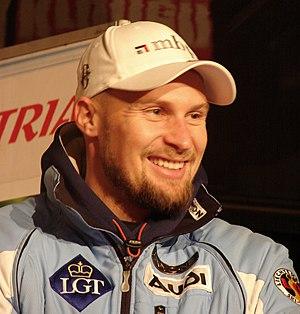
Marco Büchel, né le 4 novembre 1971 à Walenstadt, est un ancien skieur alpin liechtensteinois qui s'illustrait d'abord dans les disciplines techniques puis dans les disciplines de vitesse. Issu de la petite nation du Liechtenstein, il a notamment remporté une médaille d'argent aux Championnats du monde 1999, ainsi que quatre épreuves de Coupe du monde dans les années 2000 établissant par la même occasion le record du plus vieux vainqueur d'une épreuve à l'âge de 36 ans, 2 mois et 14 jours lors du super G de Kitzbühel.